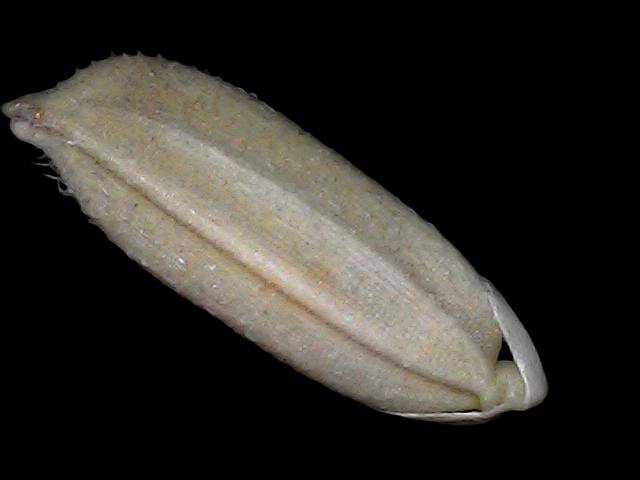
Rice variety: Br22